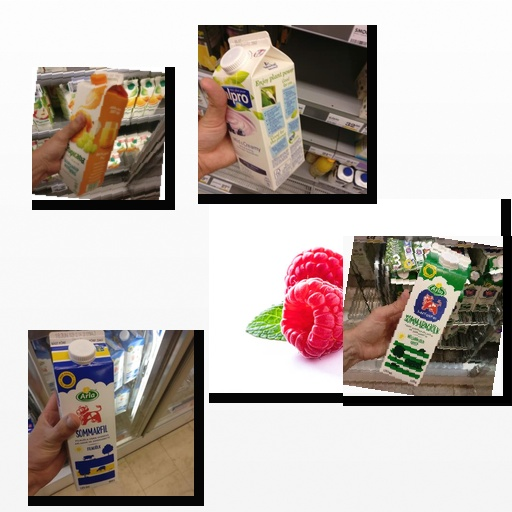
Food items: milk, mandarin_juice, raspberry, blueberry_soy_yogurt, sour_milk